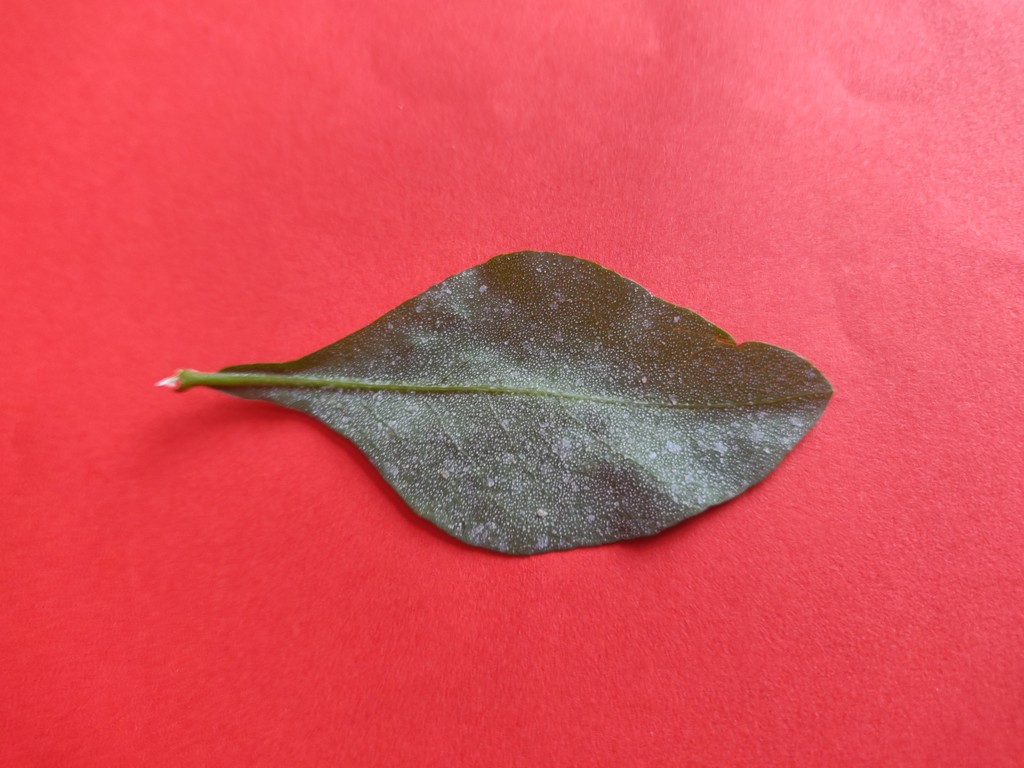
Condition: Unhealthy
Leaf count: single
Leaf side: back